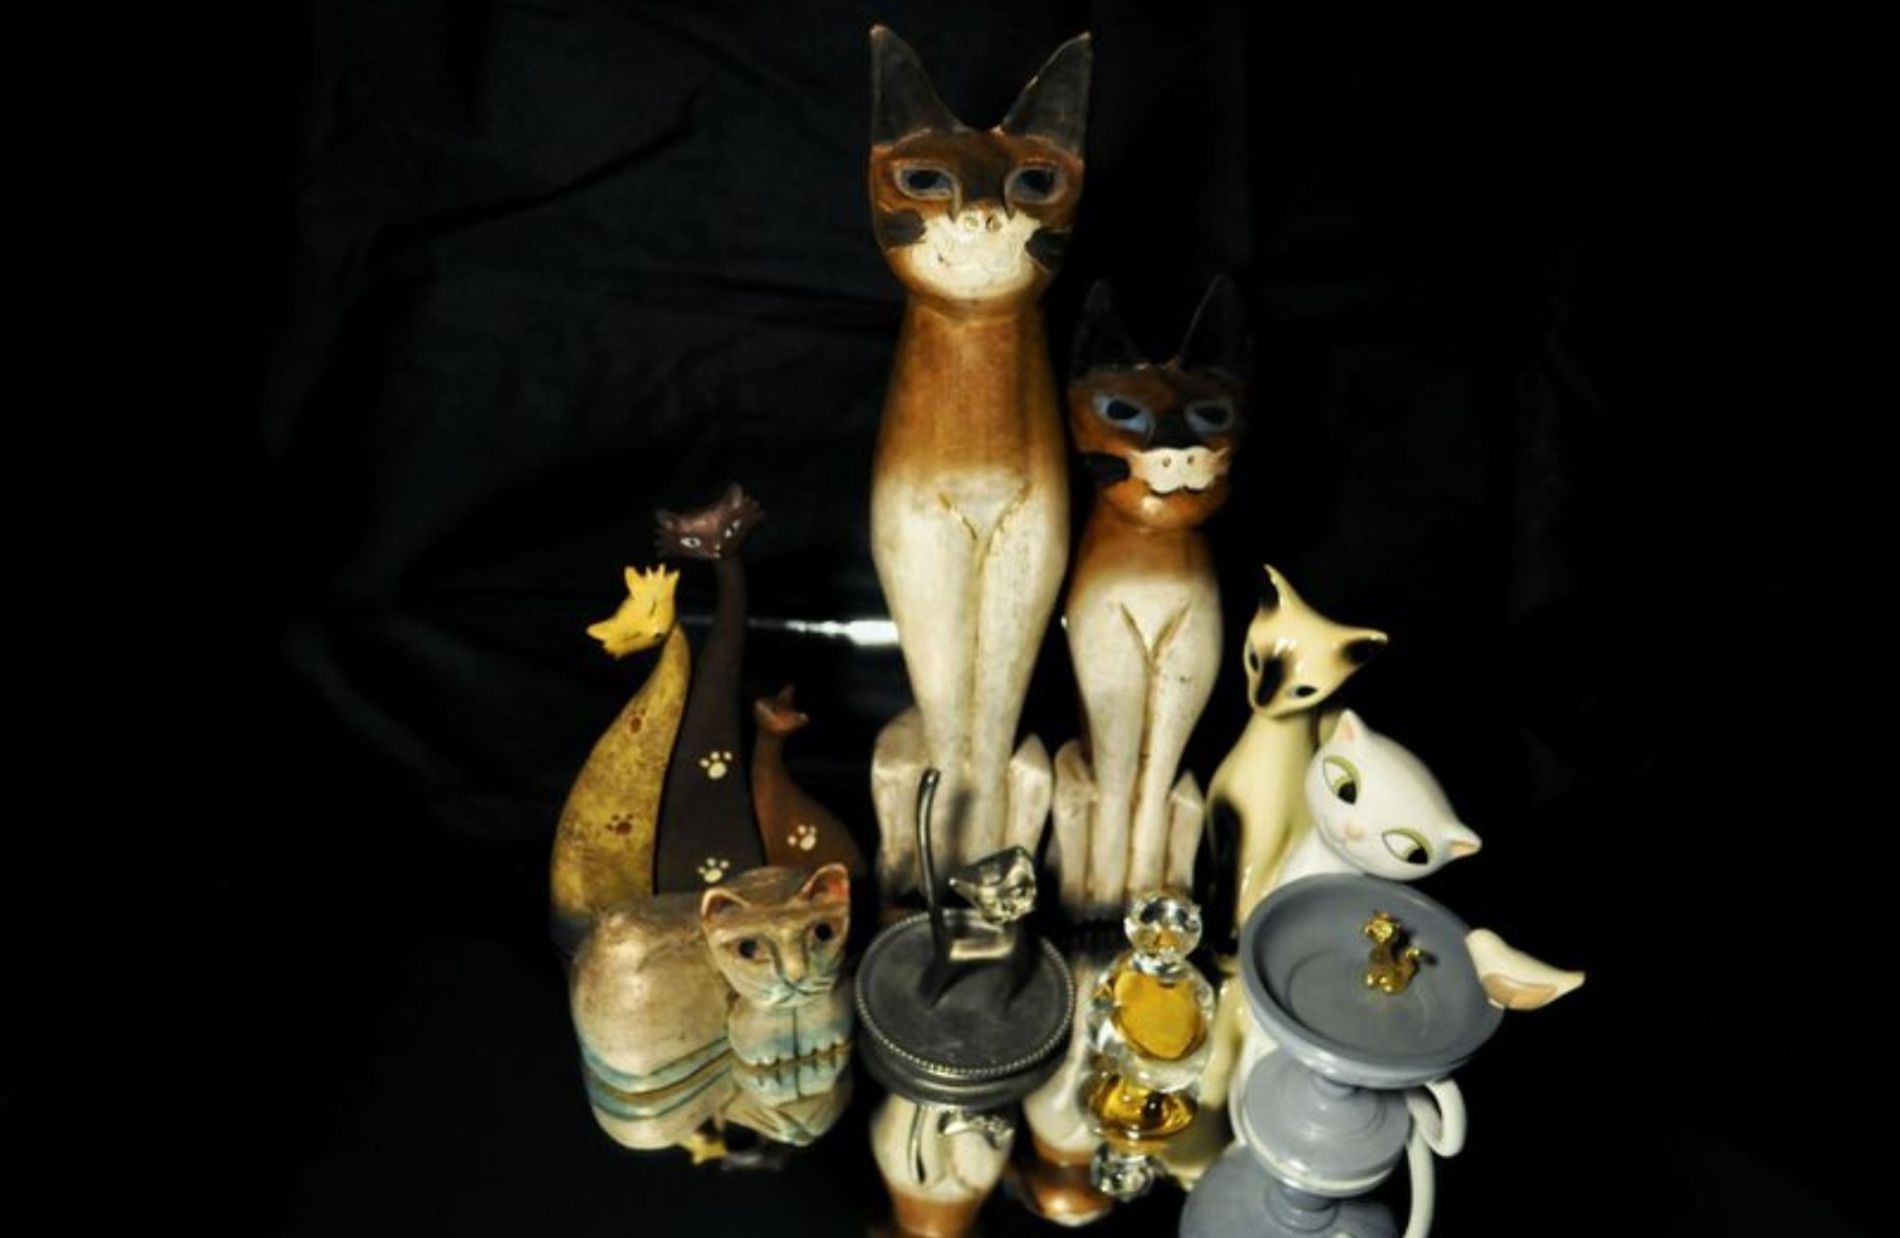
Collection of Cat Figurines
A group of small cat figurines in different sizes, colors, and styles stands against a dark background. Two tall brown and white cats are in the middle. Around them are smaller cats. There are crystal and metal ones among them.
An indoor shot taken from a slightly high level captures a collection of cat figurines made from different materials like glass, clay, and stone. The color mix includes yellow, dark grey, brown, white, beige, and golden. The lighting is soft spotting the figurines collection giving an artistic mood.
Labels: Animal, Cat, Mammal, Pet, Egyptian Cat, Bottle, Cosmetics, Perfume, Pottery, Bee, Honey Bee, Insect, Invertebrate, Face, Head, Person, Figurine, Jar, Cat  Figurines, Dark Background, Figurines